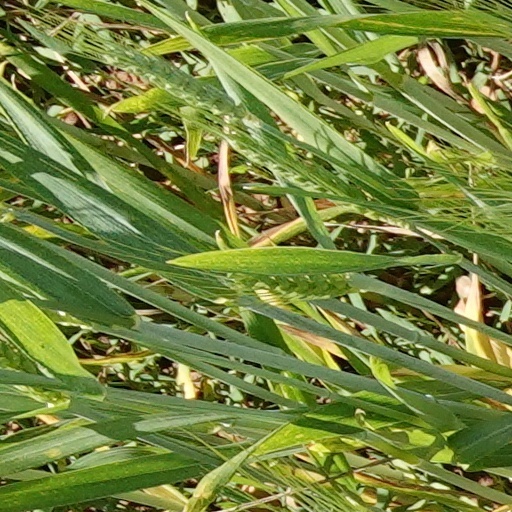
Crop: wheat